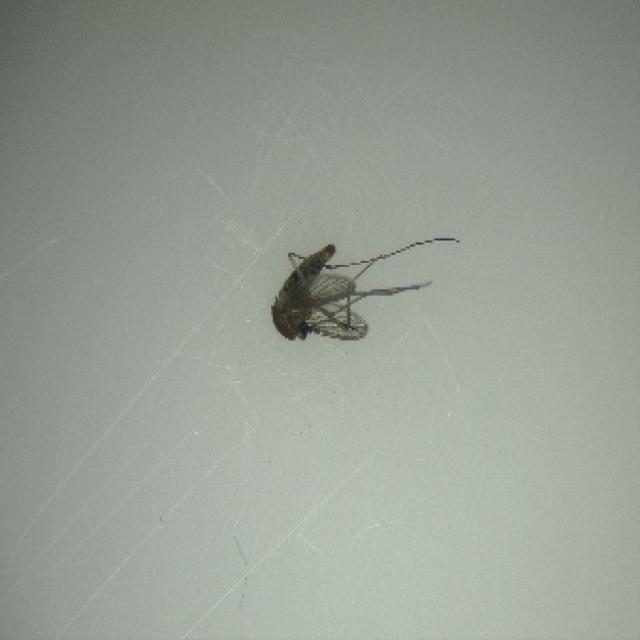
Species: culex_tritaeniorhynchus